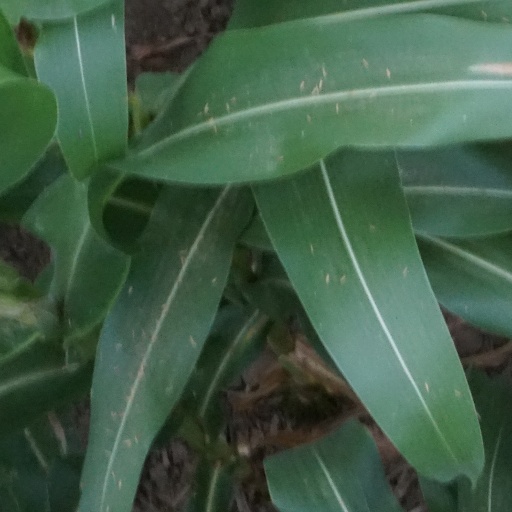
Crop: maize; corn